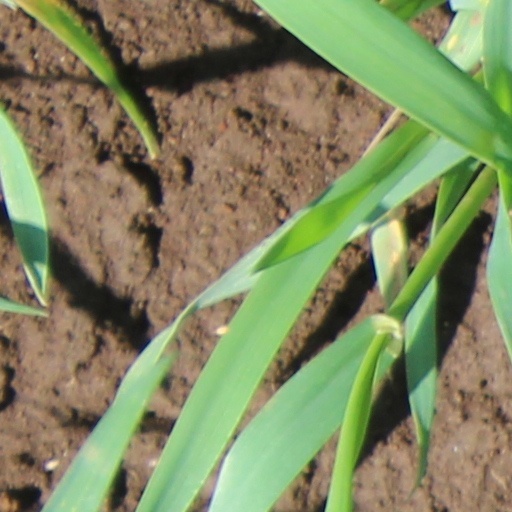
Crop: wheat